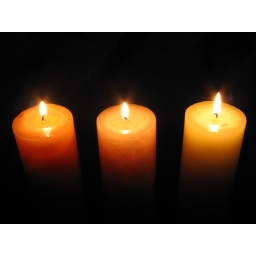
Candle Picture - Taken in my kitchen with Laundry bag as background! Can you believe! :)